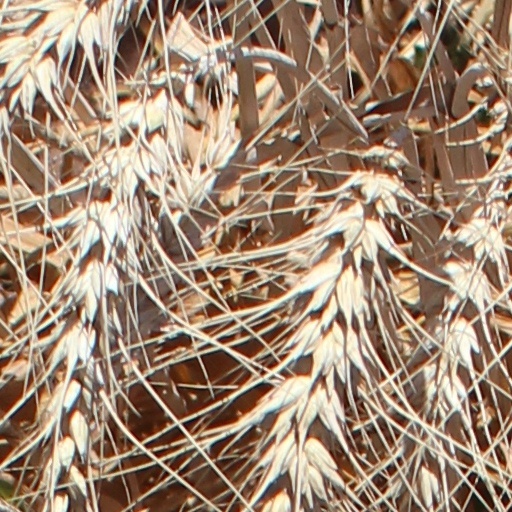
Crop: wheat